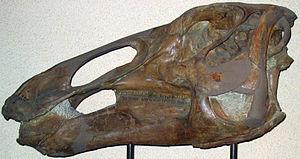
Edmontosaurus est un genre éteint de grands dinosaures herbivores « à bec de canard » du sous-ordre des ornithopodes et de la famille des hadrosauridés. Ses fossiles ont été retrouvés dans des sédiments de l'ouest de l'Amérique du Nord datant de la fin du Campanien jusqu'à la fin du Maastrichtien au Crétacé supérieur, il y a entre 73 et 66 millions d'années. C'est l'un des derniers dinosaures non-aviens à avoir vécu aux côtés des tricératops et des tyrannosaures peu de temps avant l'extinction Crétacé-Tertiaire.